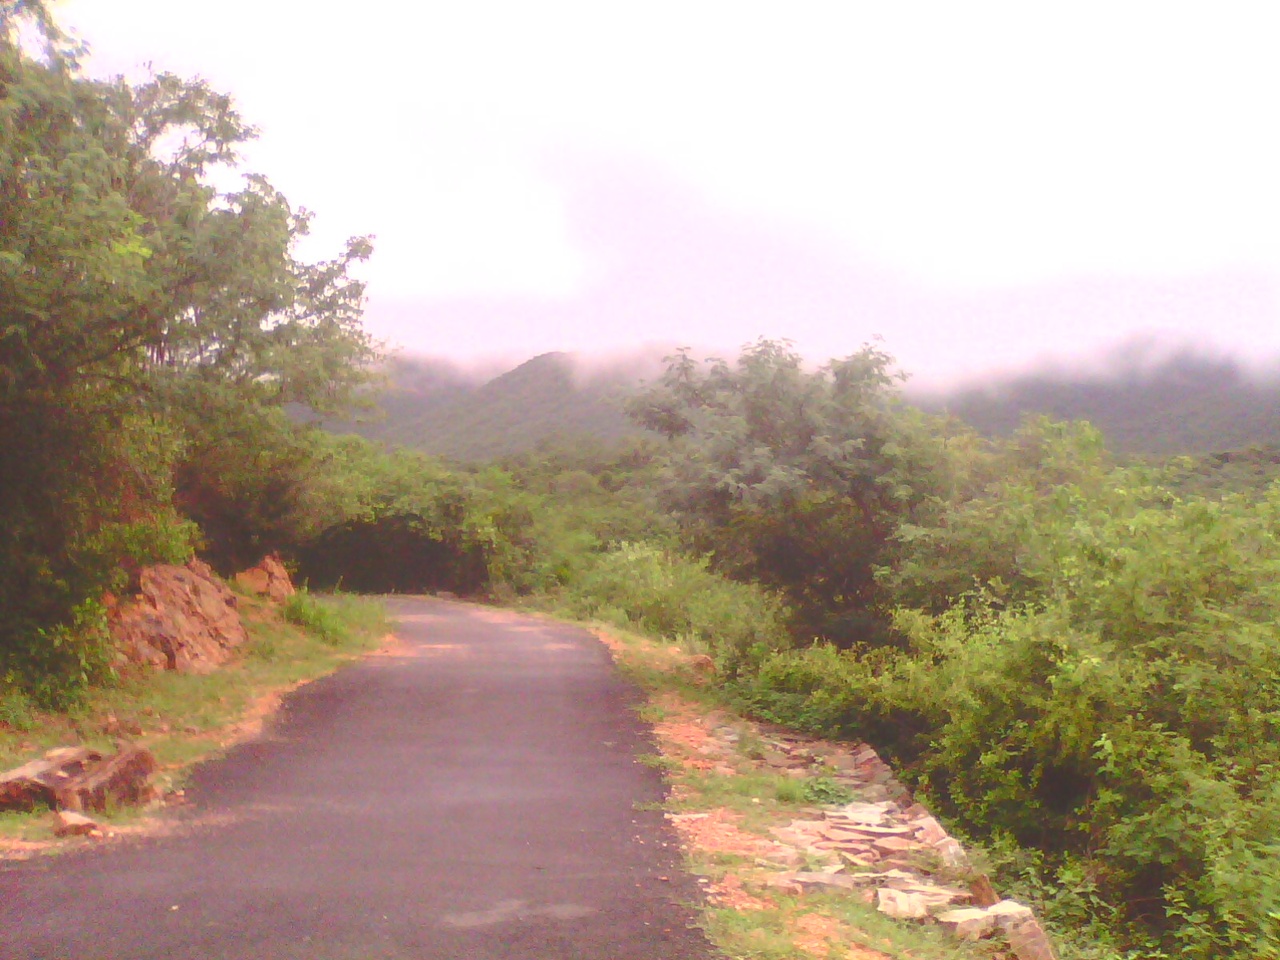
Forest road.